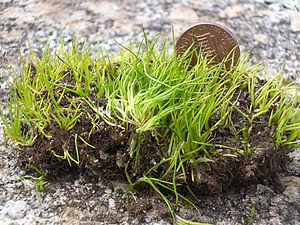
Brasenføde-familien
Isoetes tegetiformans
Brasenføde-familien [Isoetaceae rummer kun én slægt, den nedenstående. Alle dele af familiebeskrivelsen skal derfor søges dér.